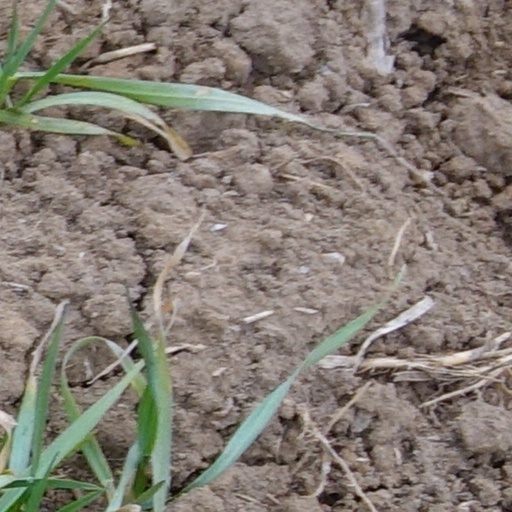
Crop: wheat